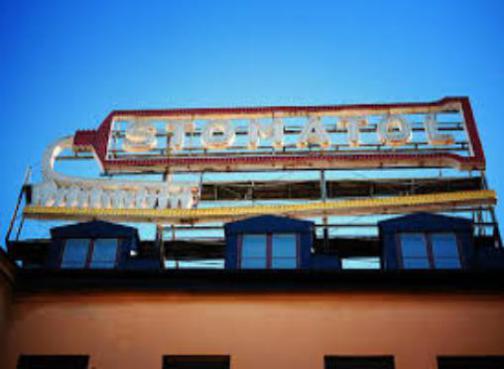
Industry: Necessities